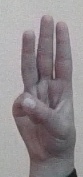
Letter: thaa